Tilman Brück

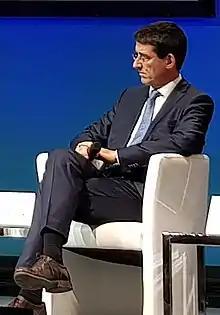
Brück in 2018

Tilman Brück (born 10 December 1970) is a German economist specializing in development and the economics of peace, conflict and terrorism. He was full professor of development economics at Humboldt University of Berlin. He also headed the department of Development and Security at the German Institute for Economic Research (DIW).